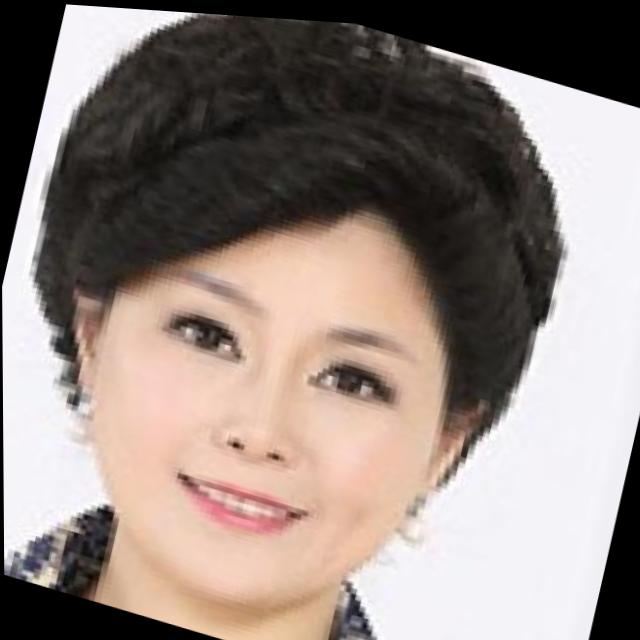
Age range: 45-64